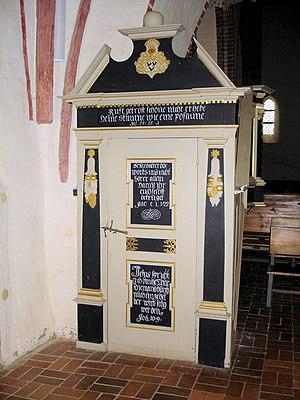
L'église de Basse est une église située à Basse dans la commune de Lühburg dans l'arrondissement de Rostock. Cette petite église gothique de campagne est remarquable par sa structure et sa décoration intérieure. Datant du XIIIᵉ siècle, elle est passée à la Réforme luthérienne dans la seconde moitié du XVIᵉ siècle.